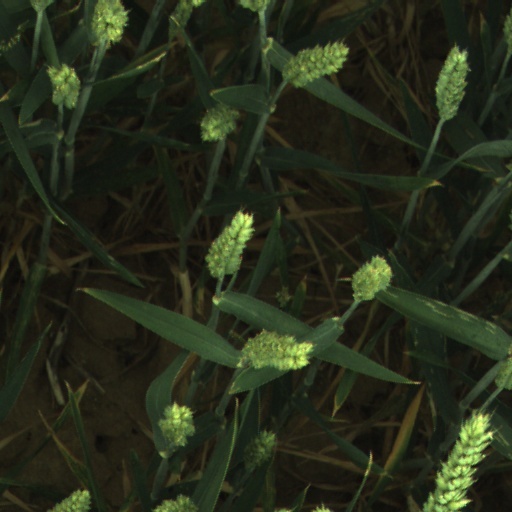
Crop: wheat